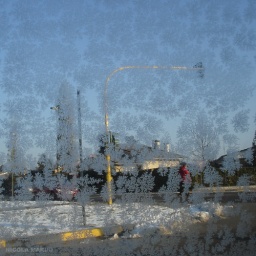
Woman in red at the frozen cross road - Donna in rosso all'incrocio ghiacciato